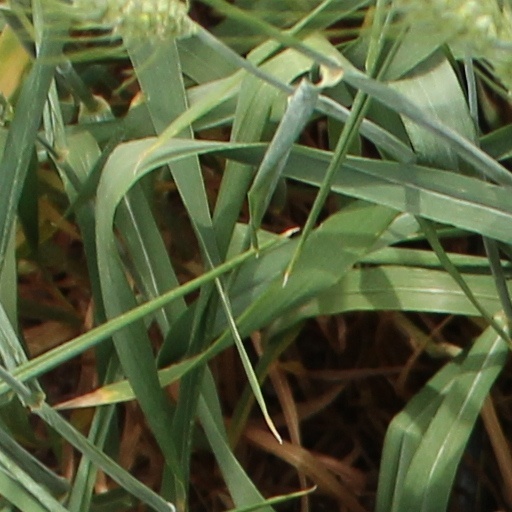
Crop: wheat